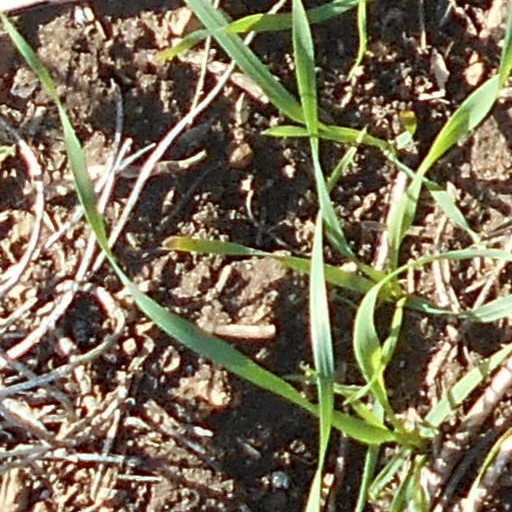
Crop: wheat